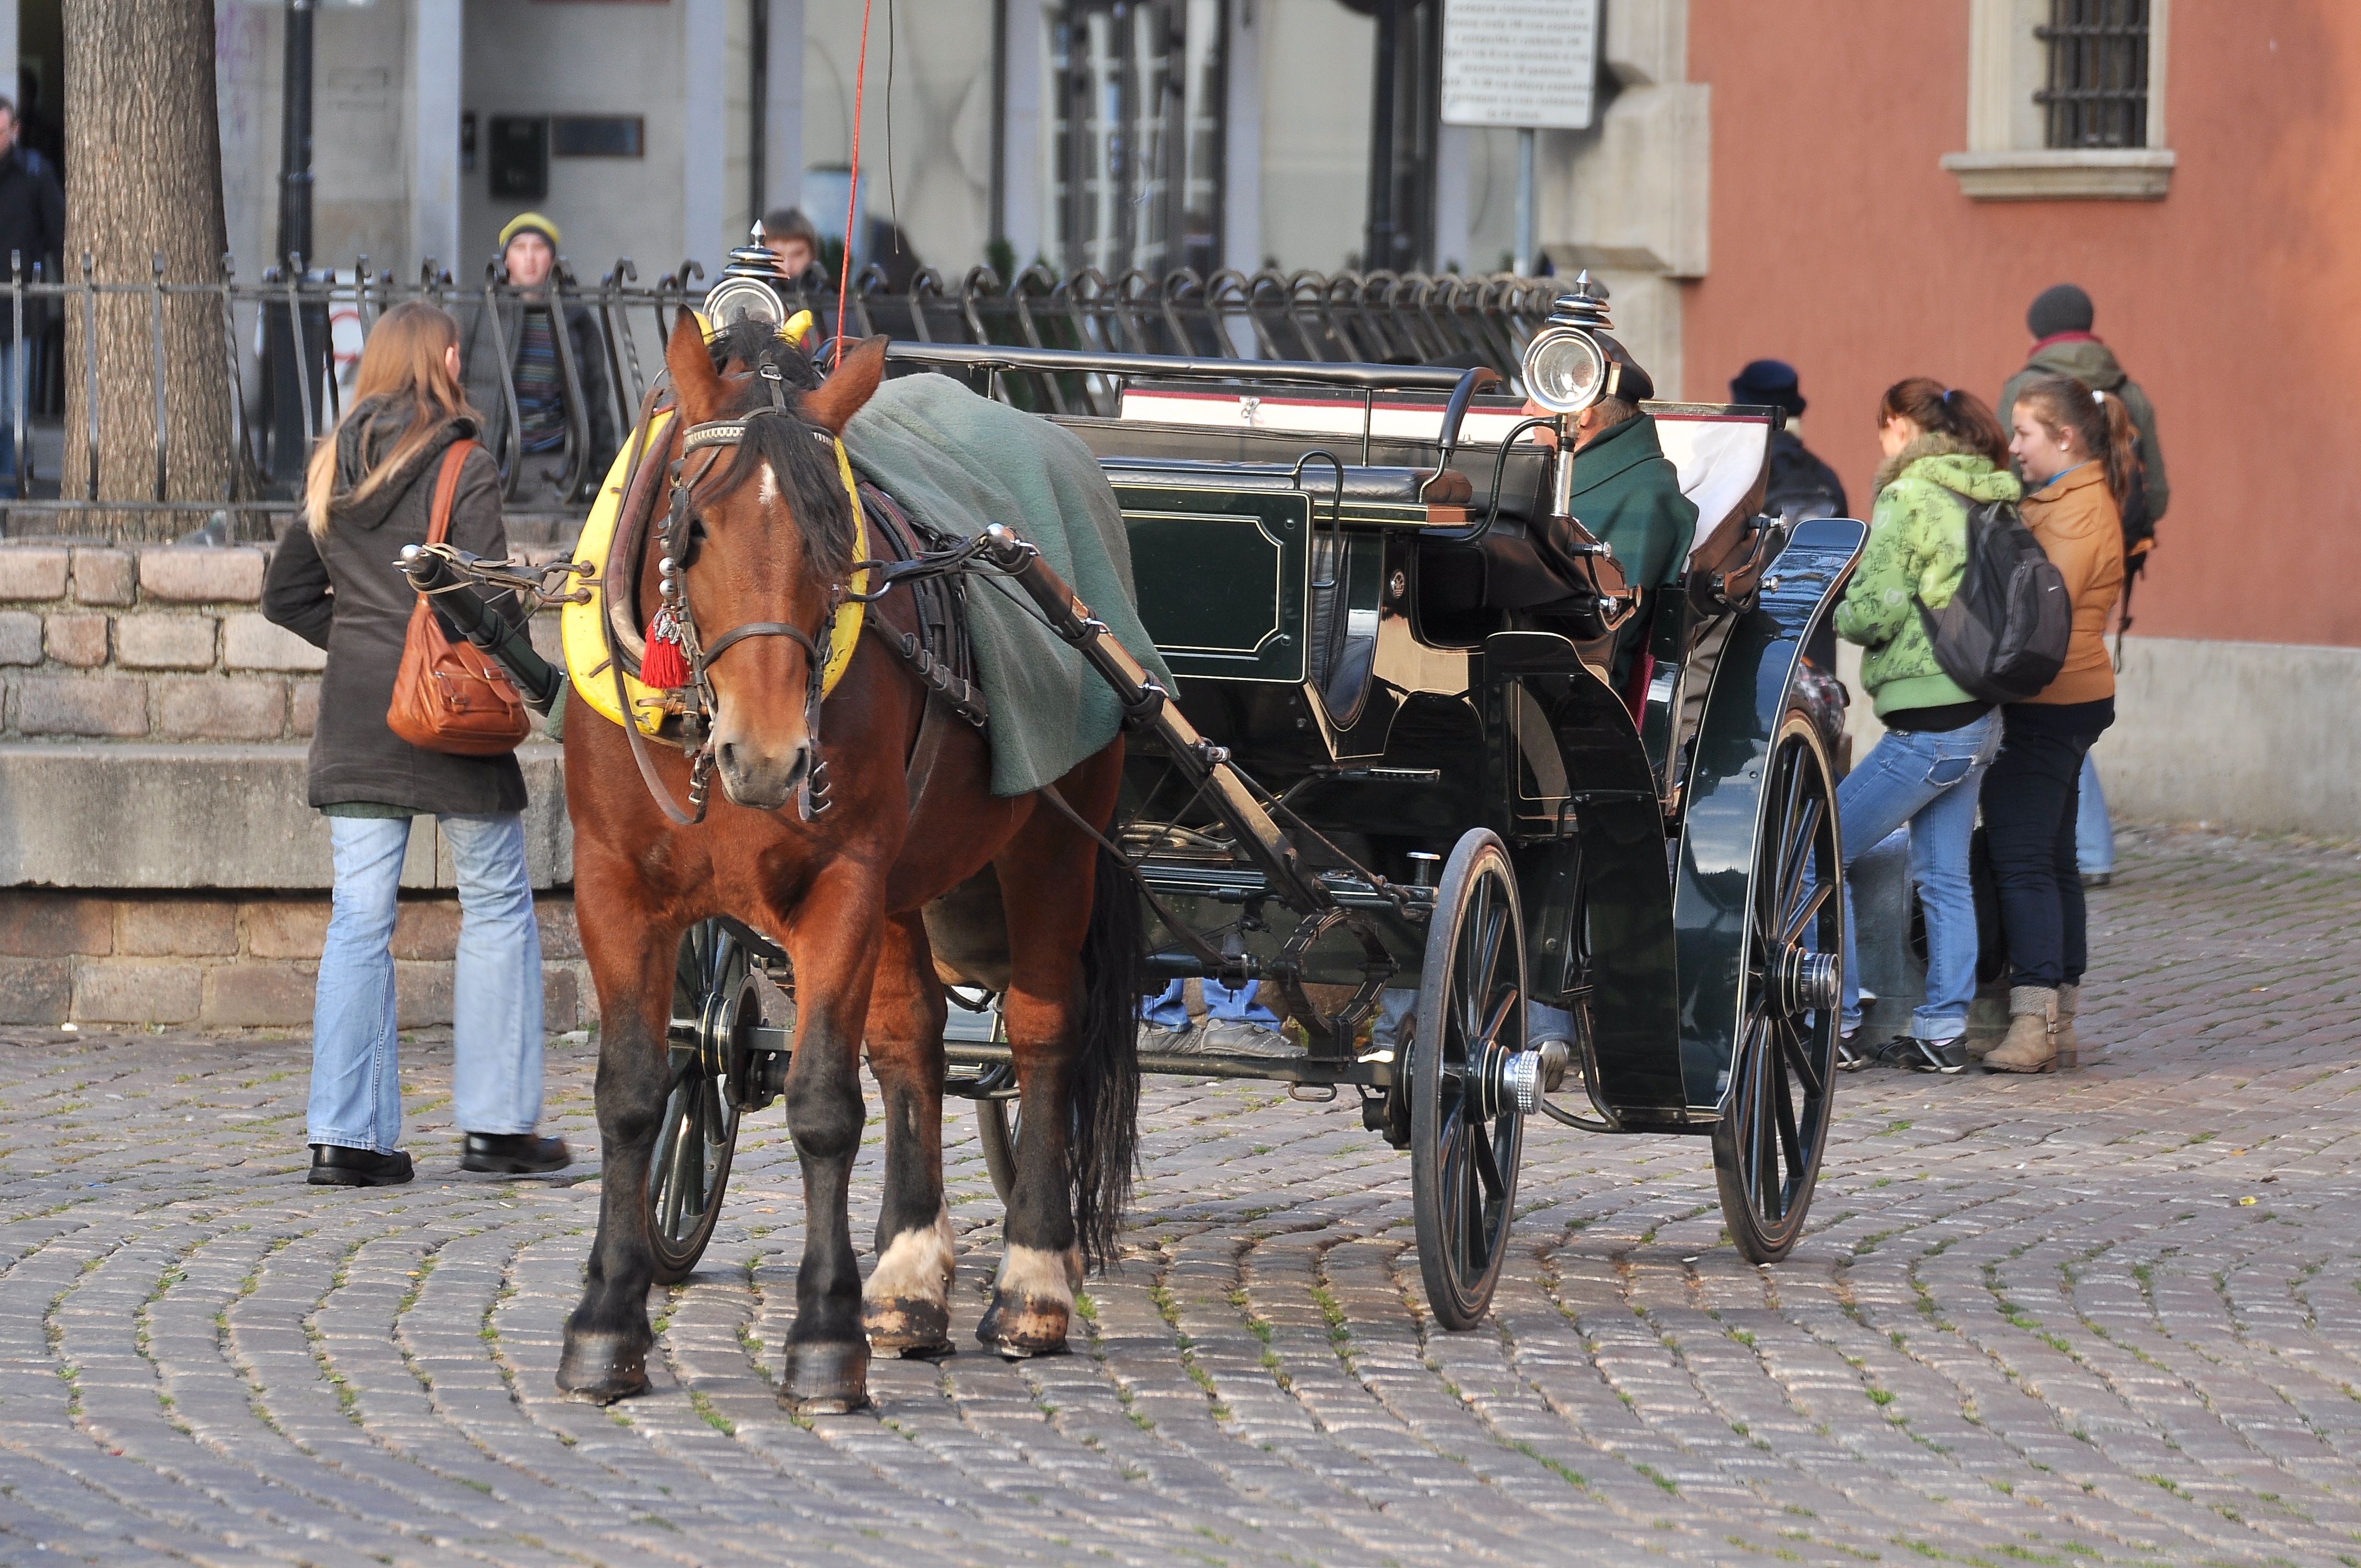
vehicle, horse, poland, carriage, warsaw, the capital of the, pack animal, horse like mammal, horse harness, horse and buggy